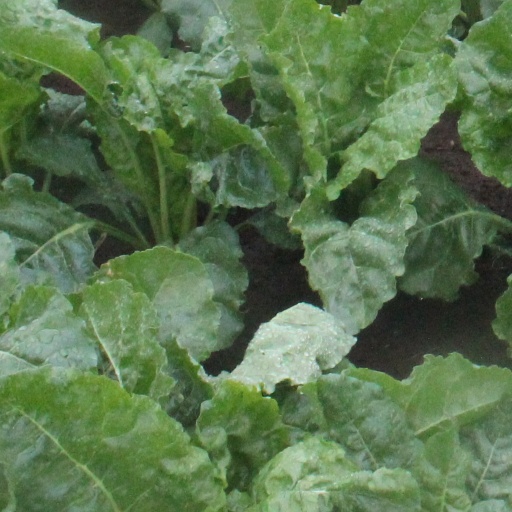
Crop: sugar beet